Hannele (name)

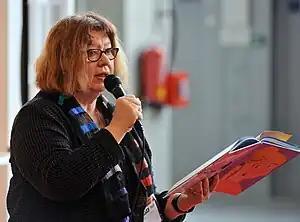
Hannele Huovi, Finnish writer

Hannele is a Finnish female given name in Finland. It originated as a variant of the name Johanna. Its nameday is celebrated on the 21st of July in Finland and the 5th of January in Sweden. As of 2012, more than 90,000 people in Finland have this name. It was most popular around the middle of the 20th century. It is listed by the Finnish Population Register Centre as one of the top 10 most popular female given names ever.